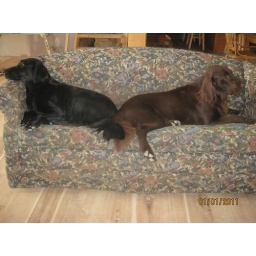
The best seat in the house